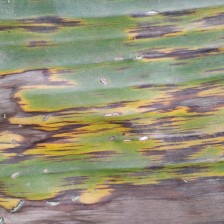
Label: sigatoka